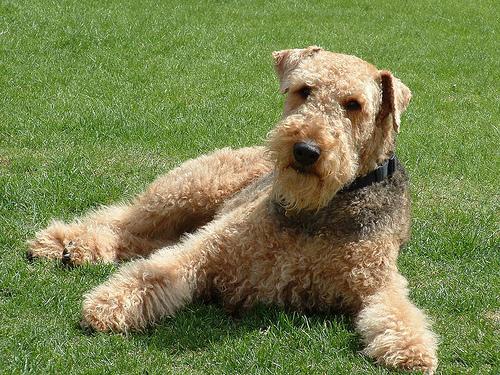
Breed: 200-n000008-Airedale